Gialova Lagoon

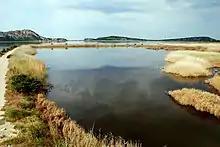
Gialova lagoon

Gialova Lagoon – also known as Divari, from the Latin word "vivarium", meaning "fishery" – is a brackish body of water in the municipality of Pylos-Nestor, Greece, about north of Pylos. The lagoon, together with Voidokilia Bay, belongs to a unique ecosystem which constitutes a protected zone, in terms of both natural and cultural heritage. From the natural point of view, the entire area, together with Navarino Bay and the island of Sphacteria, forms part of the network Natura 2000 and has been named a Zone of Special Protection, with code GR2550008, and an Area of EU Importance, with code GR2550004.